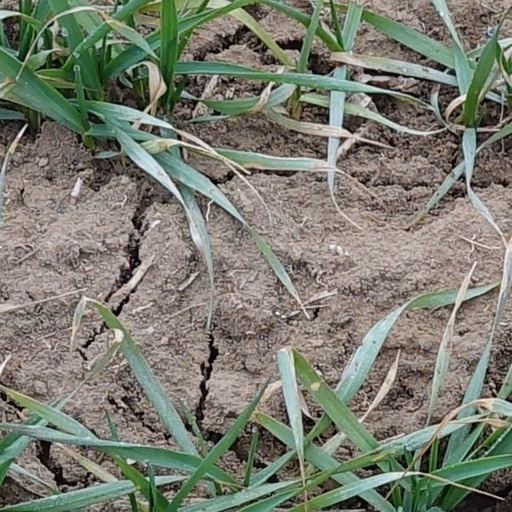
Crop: wheat